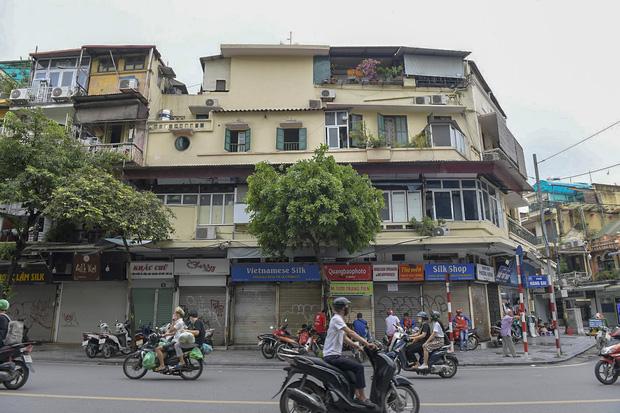
có nhiều xe cộ đang di chuyển ở trên đường